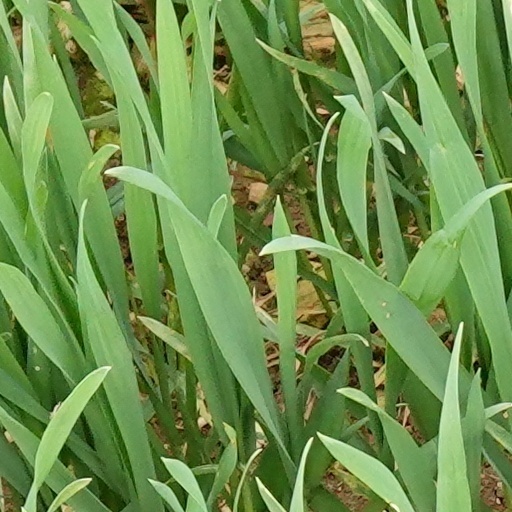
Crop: wheat